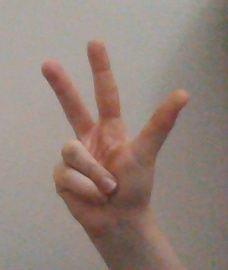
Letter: al